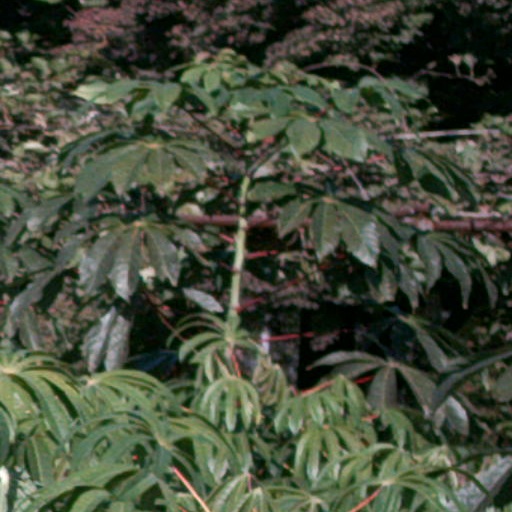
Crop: cassava